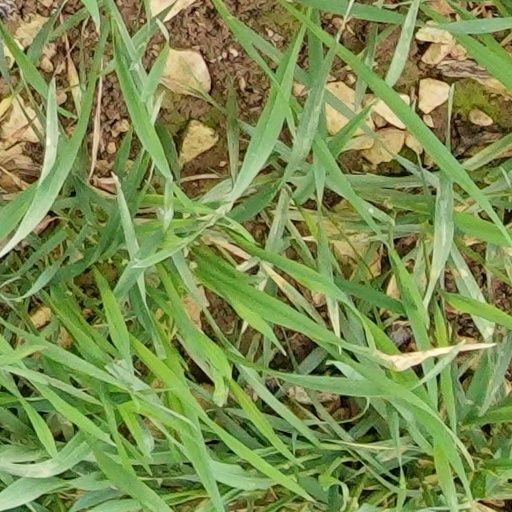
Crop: wheat